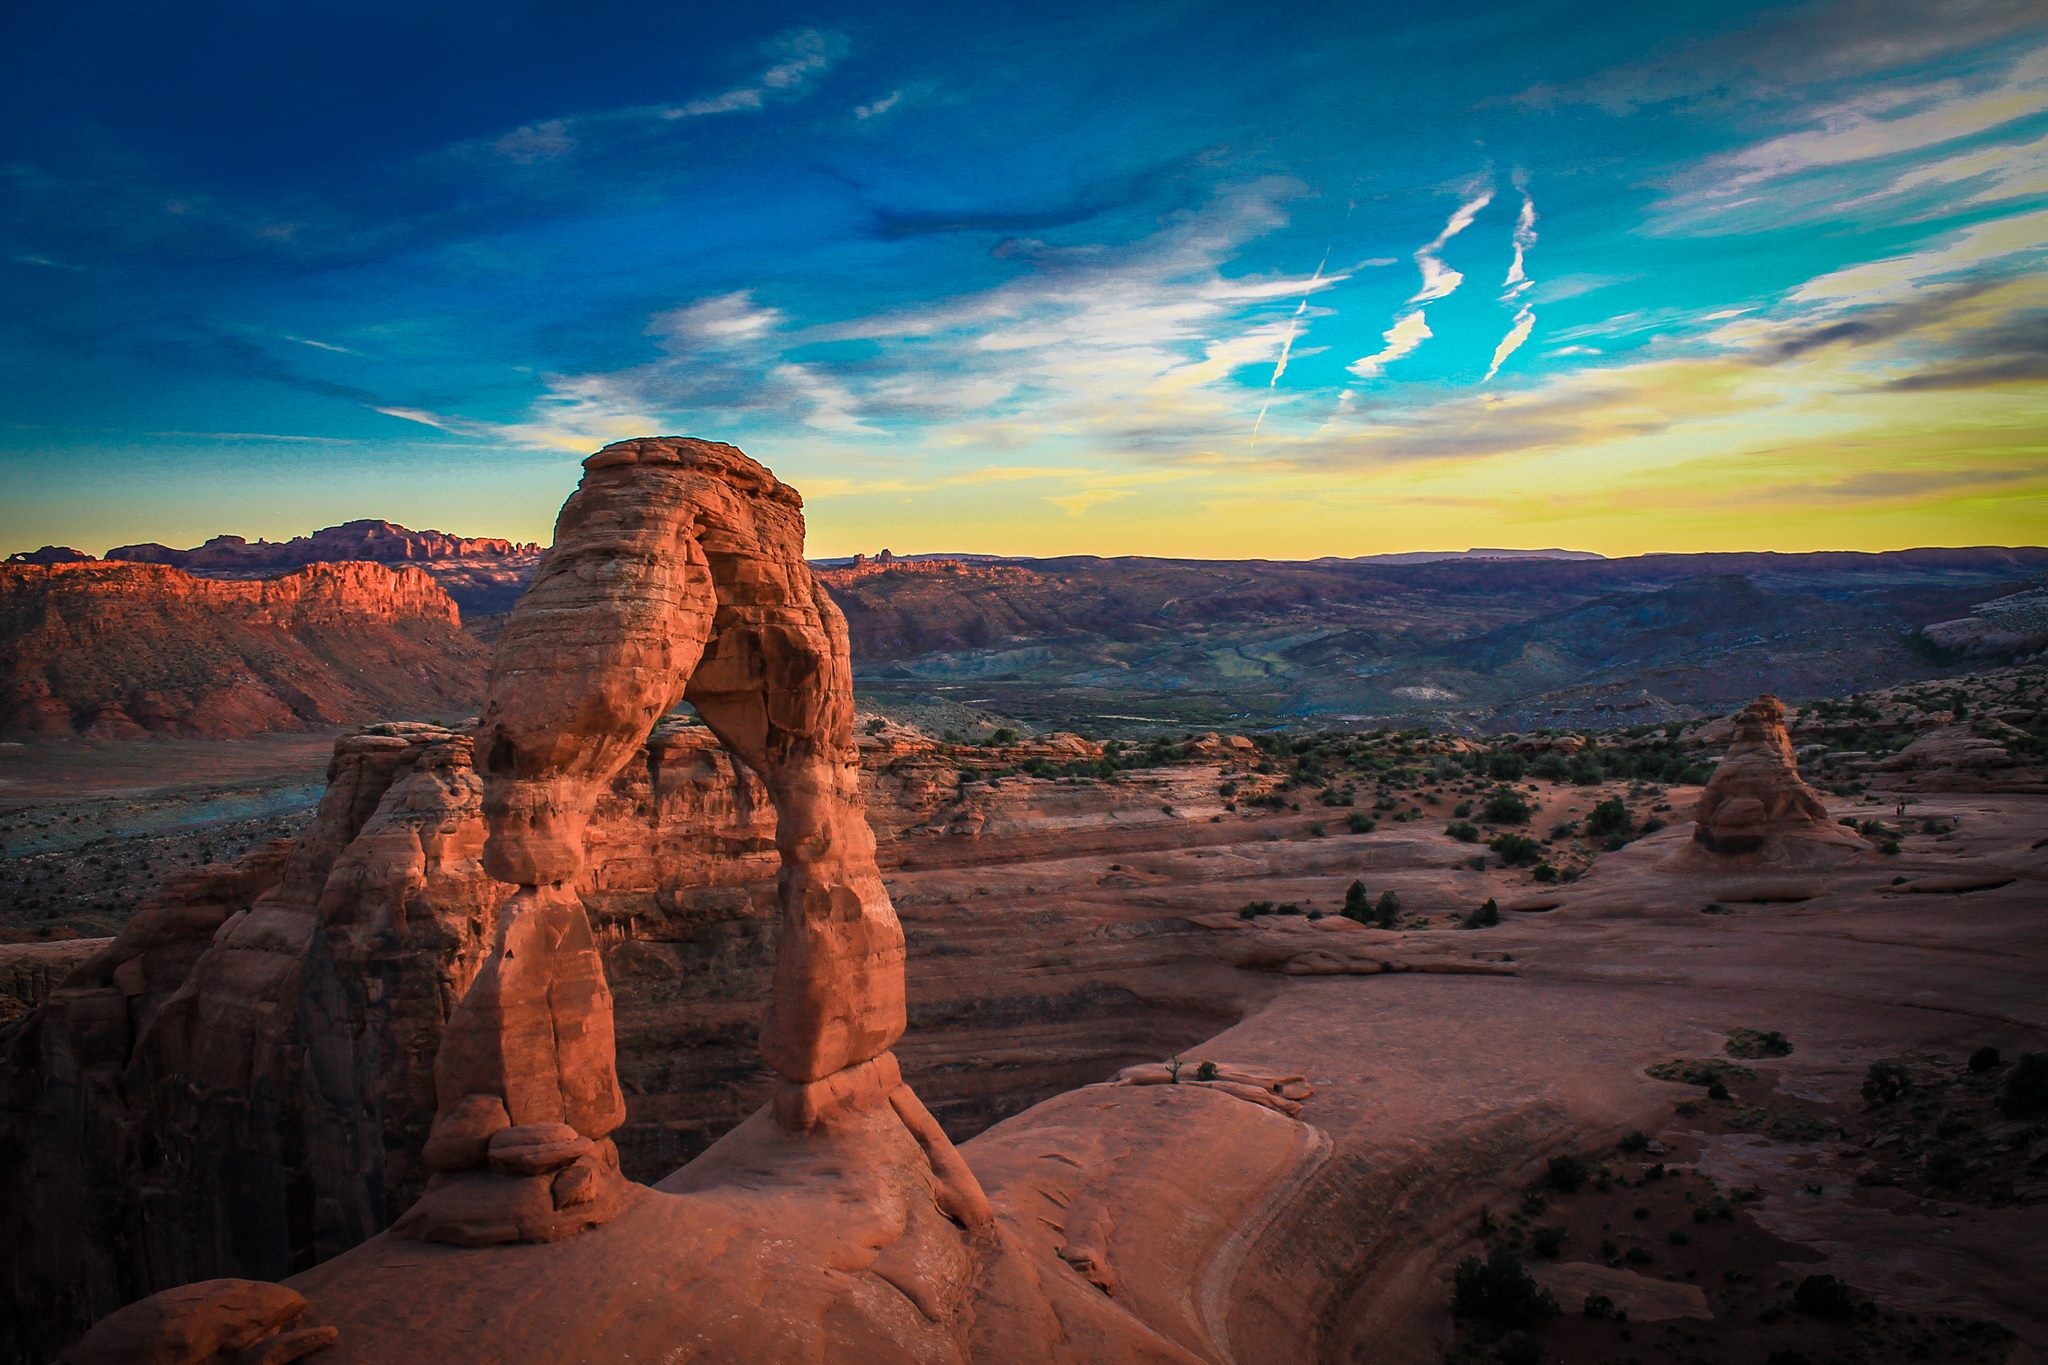
landscape, nature, rock, wilderness, sunrise, sunset, desert, view, sandstone, valley, stone, formation, dusk, arch, red, scenic, landmark, canyon, terrain, national park, erosion, stone arch, geology, badlands, plateau, wadi, butte, landform, natural environment, geographical feature